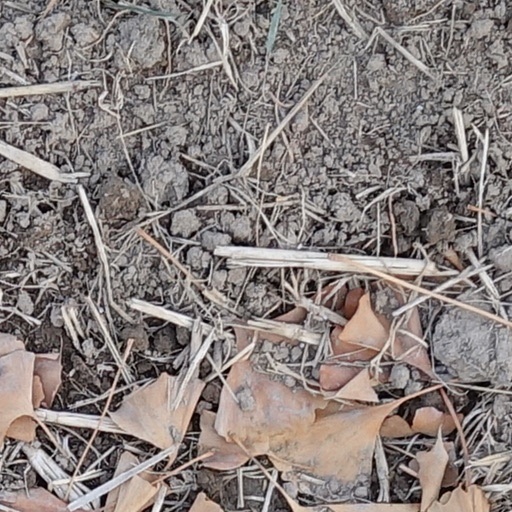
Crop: wheat